Aidyn Aimbetov

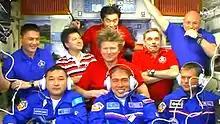
Aimbetov (bottom left), along with all aboard the space station (September 2015)

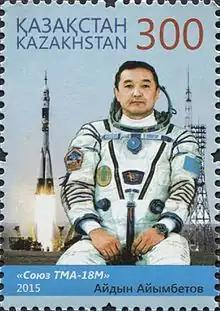
Aimbetov on a 2015 stamp of Kazakhstan

In June 2015, he was selected to fly on the Soyuz TMA-18M mission in place of singer Sarah Brightman who had withdrawn in May 2015, and her backup, Satoshi Takamatsu, who had also withdrawn. The mission was projected to launch to the International Space Station on 1 September 2015. Aimbetov becomes the third Kazakh-born cosmonaut to fly since Kazakhstan's independence in 1991, and the first to fly under the Kazakh flag, and as part of KazCosmos. Aimbetov had originally been projected to fly on a 2017 launch. Serving as Aimbetov's backup on the mission was Roscosmos cosmonaut Sergey Prokopyev. On 2 September 2015, Aimbetov launched from Baikonour, Kazakhstan, aboard Soyuz TMA-18M, along with rookie astronaut Andreas Mogensen and capsule commander cosmonaut Sergey Volkov. On 11 September 2015, Aimbetov returned from his 10-day mission to the International Space Station, and touched down on the Kazakhstan Steppe, aboard Soyuz TMA-16M, along with fellow rookie astronaut Andreas Mogensen, whom he rode up with, and capsule commander cosmonaut Gennady Padalka who was returning from a stint on the station, having become the recordholder for most time in space.